Macpherson Stadium, Hong Kong

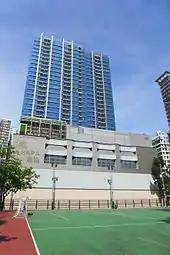
MacPherson Place in 2014

The site was redeveloped into MacPherson Place, a complex comprising the new MacPherson Stadium, a youth centre, and two residential towers (1A and 1B), collectively named MacPherson Residence. Developed by Kowloon Development and the Hong Kong Playground Association, it comprises 293 apartments. The address of MacPherson Place is 38 Nelson Street. The foundation stone of its predecessor, Queen Elizabeth II Youth Centre, has been preserved within.